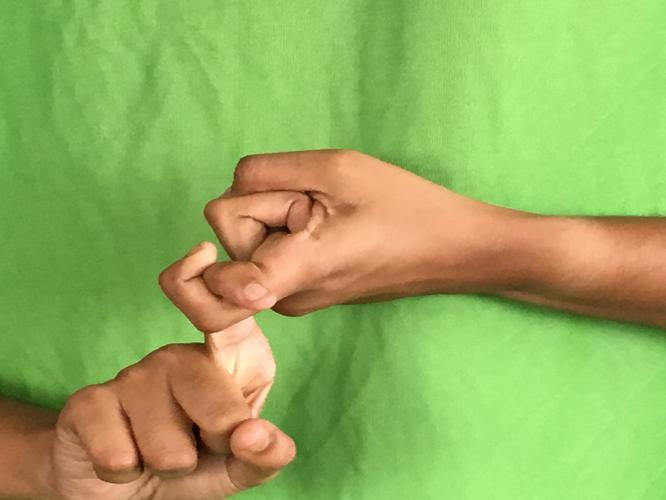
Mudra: Pasha
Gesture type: double_hand